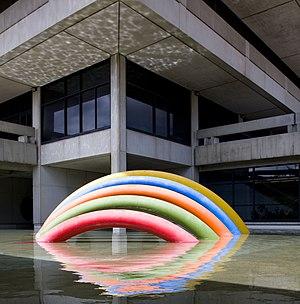
Hugh LeRoy, né le 9 octobre 1939 à Montréal est un sculpteur canadien et professeur émérite de l'Université York à Toronto.